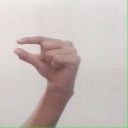
अक्षर: ग